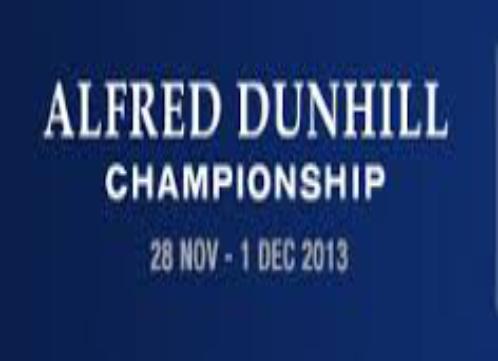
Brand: Alfred Dunhill
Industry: Clothes